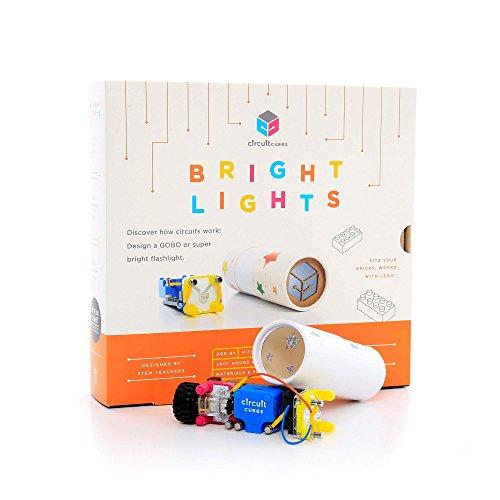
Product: Circuit Cubes Bright Lights STEM Toy Lego Compatible Electronic Building Blocks Construction Kit Ultra Bright LED Projects
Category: Toys & Games | Learning & Education | Science Kits & Toys
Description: Fits your bricks: works with Lego, mega bloks and other building bricks Just click together our modular battery, motor, and LED Cubes to energize your creations.
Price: $19.10
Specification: ProductDimensions:6x1.5x2inches|ItemWeight:1.3pounds|ShippingWeight:1.3pounds(Viewshippingratesandpolicies)|DomesticShipping:ItemcanbeshippedwithinU.S.|InternationalShipping:ThisitemcanbeshippedtoselectcountriesoutsideoftheU.S.LearnMore|ASIN:B07431B9SP|Itemmodelnumber:11021-0000|Manufacturerrecommendedage:8-12years|Batteries:1LithiumPolymerbatteriesrequired.(included)